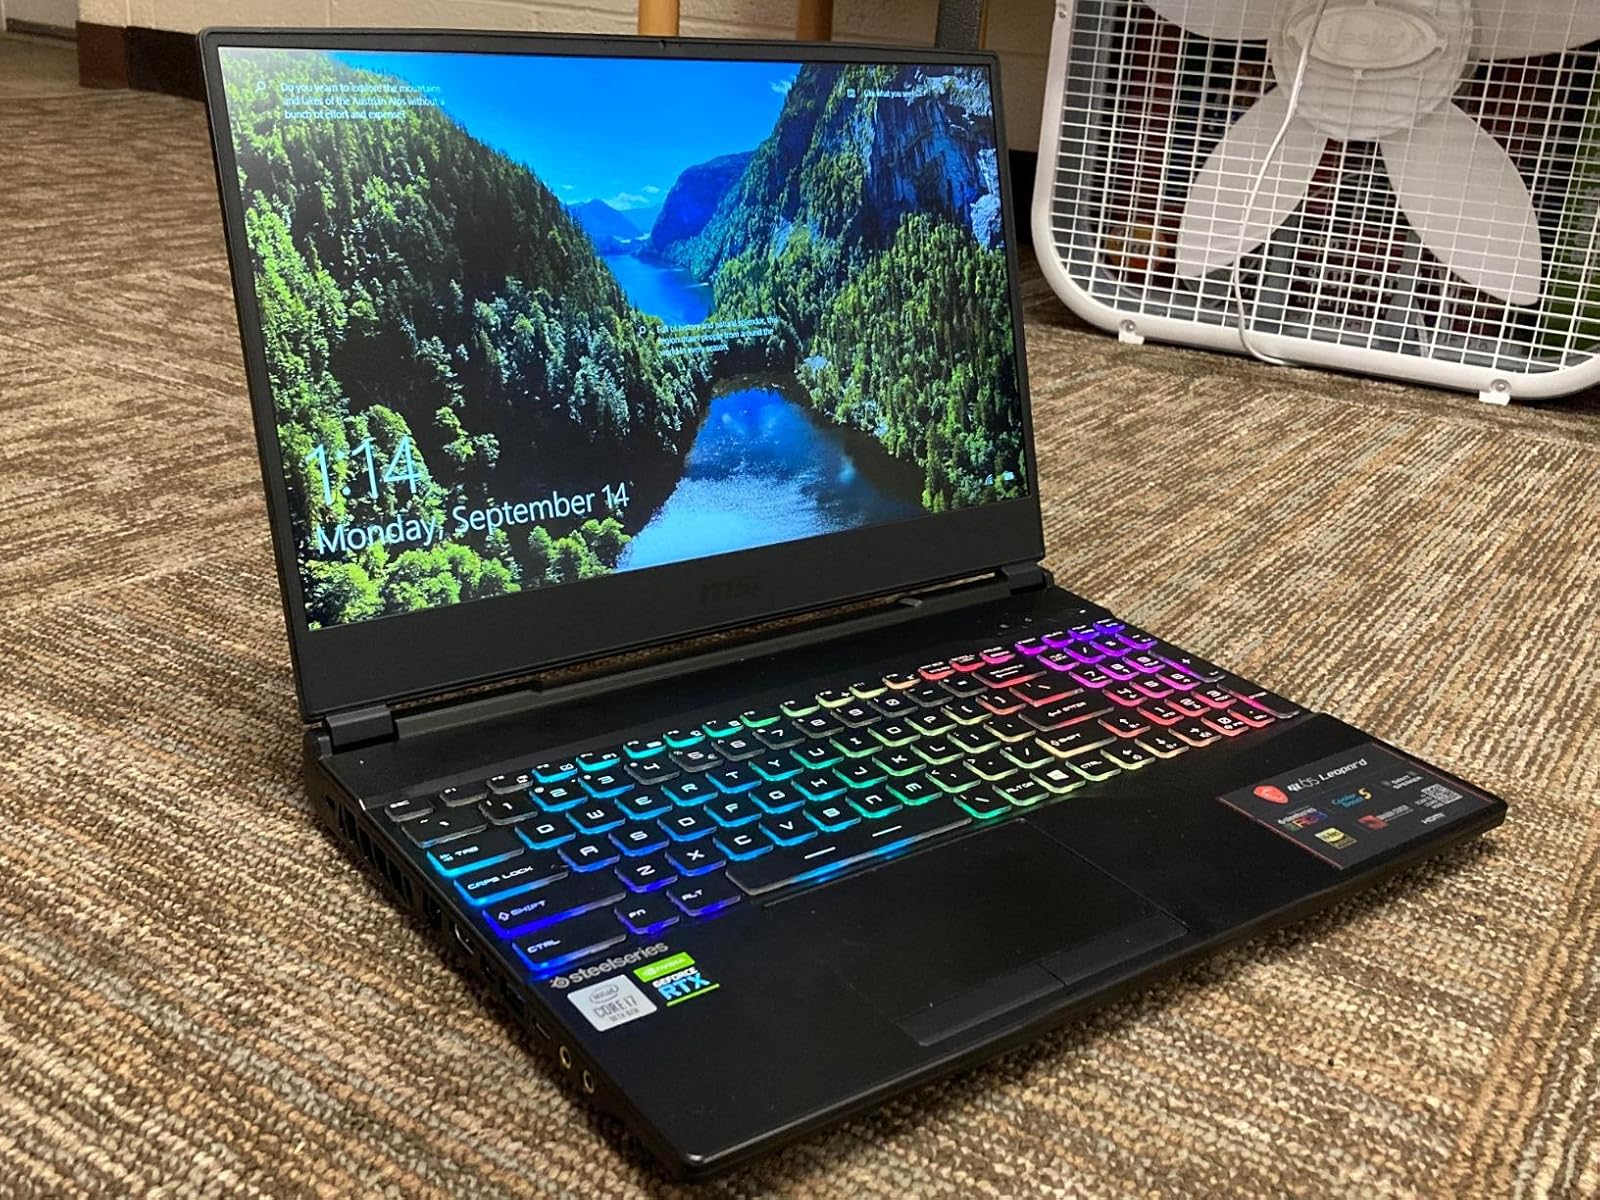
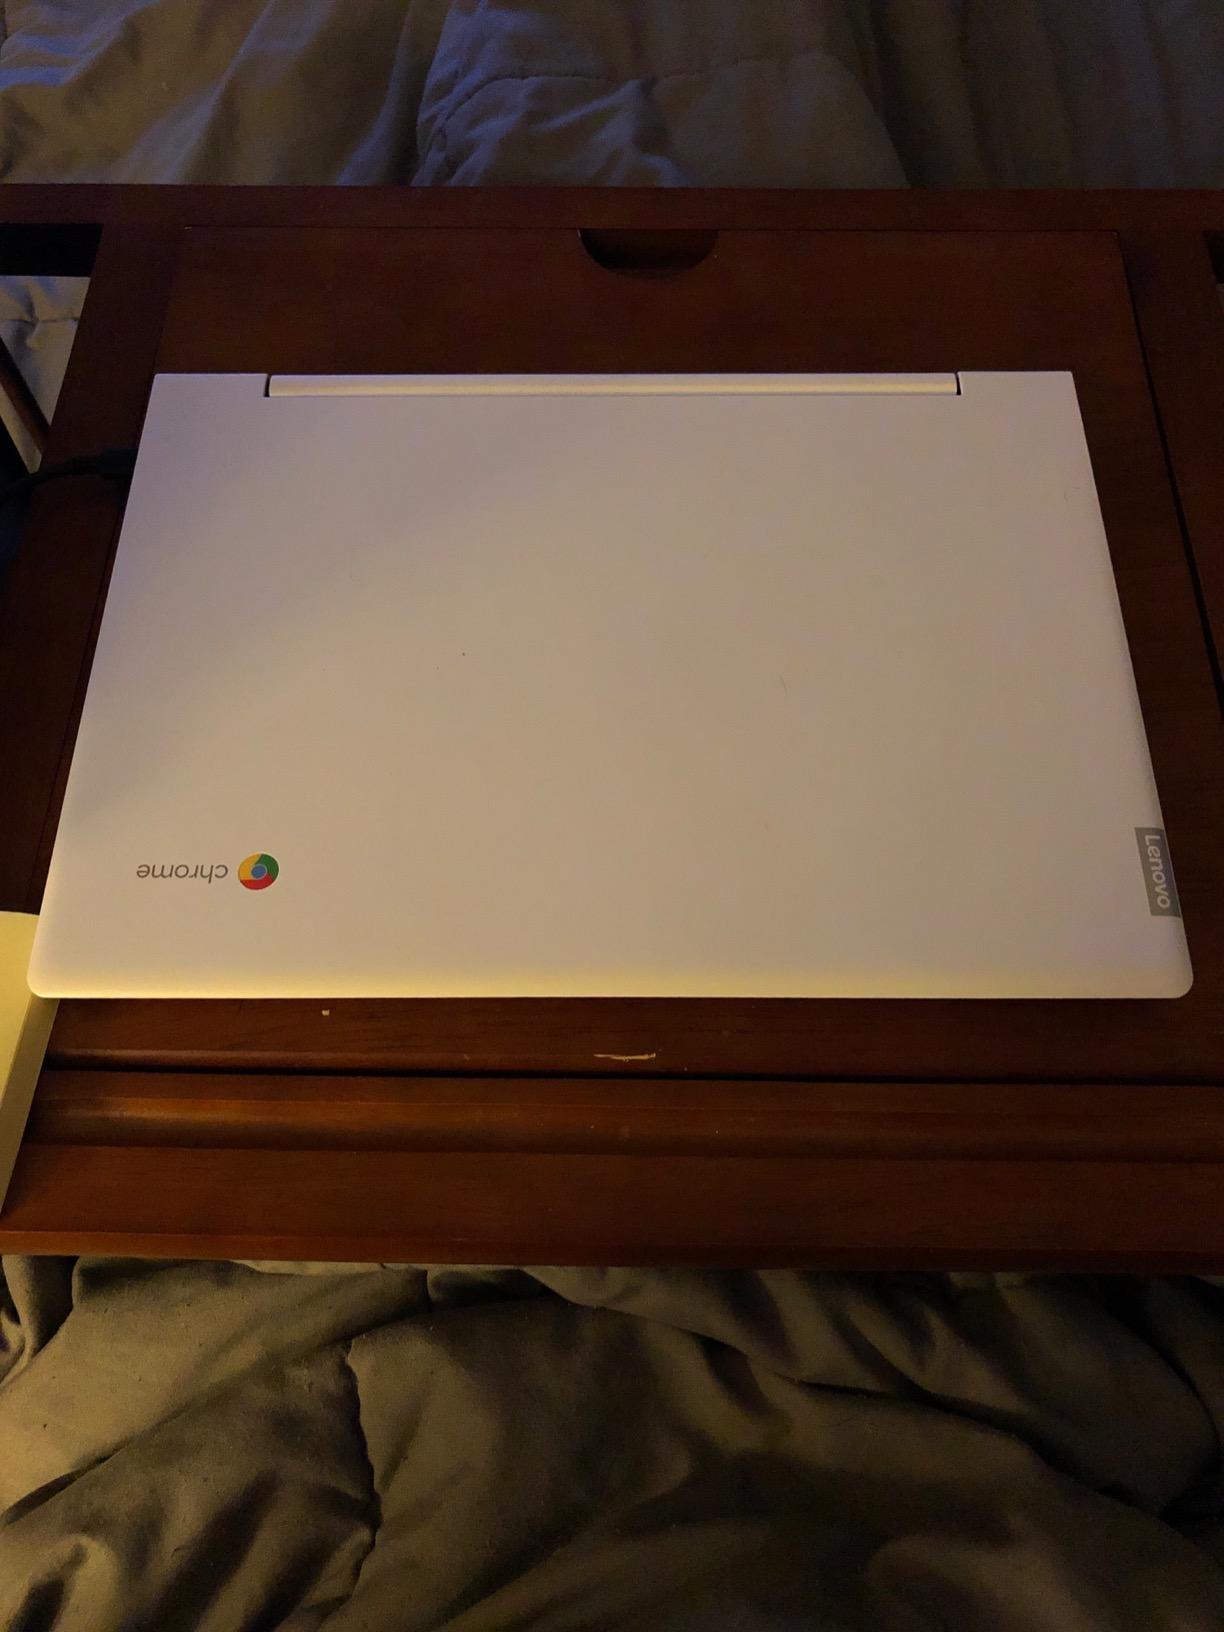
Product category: laptop
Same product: no